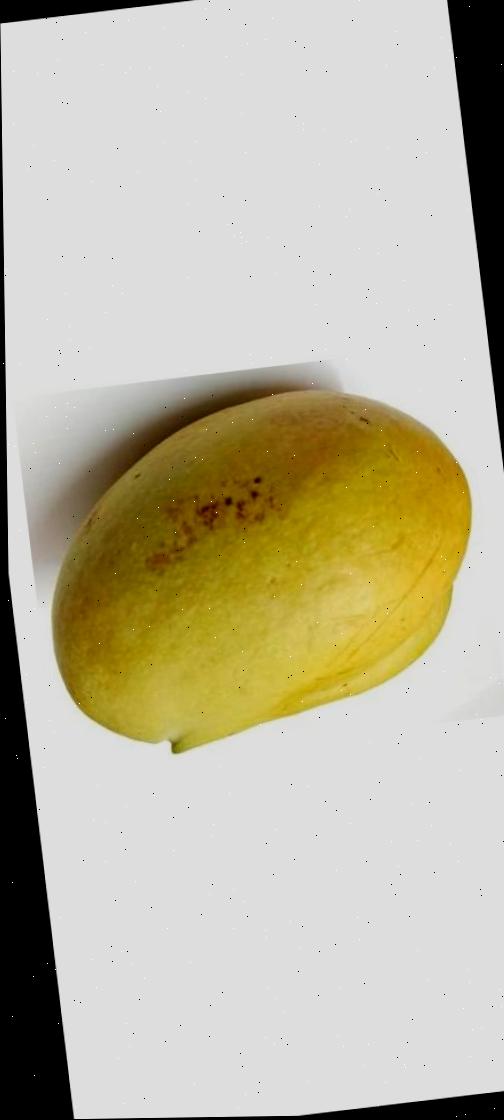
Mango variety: Bari-11